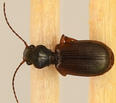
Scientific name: Cymindis neglecta
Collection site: Bartlett Experimental Forest NEON (BART), plot BART_031